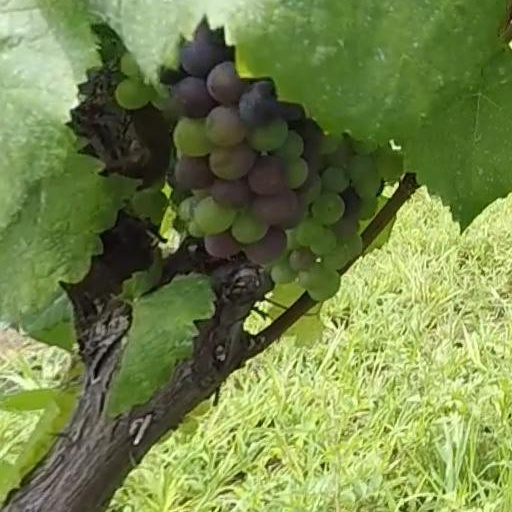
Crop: grape